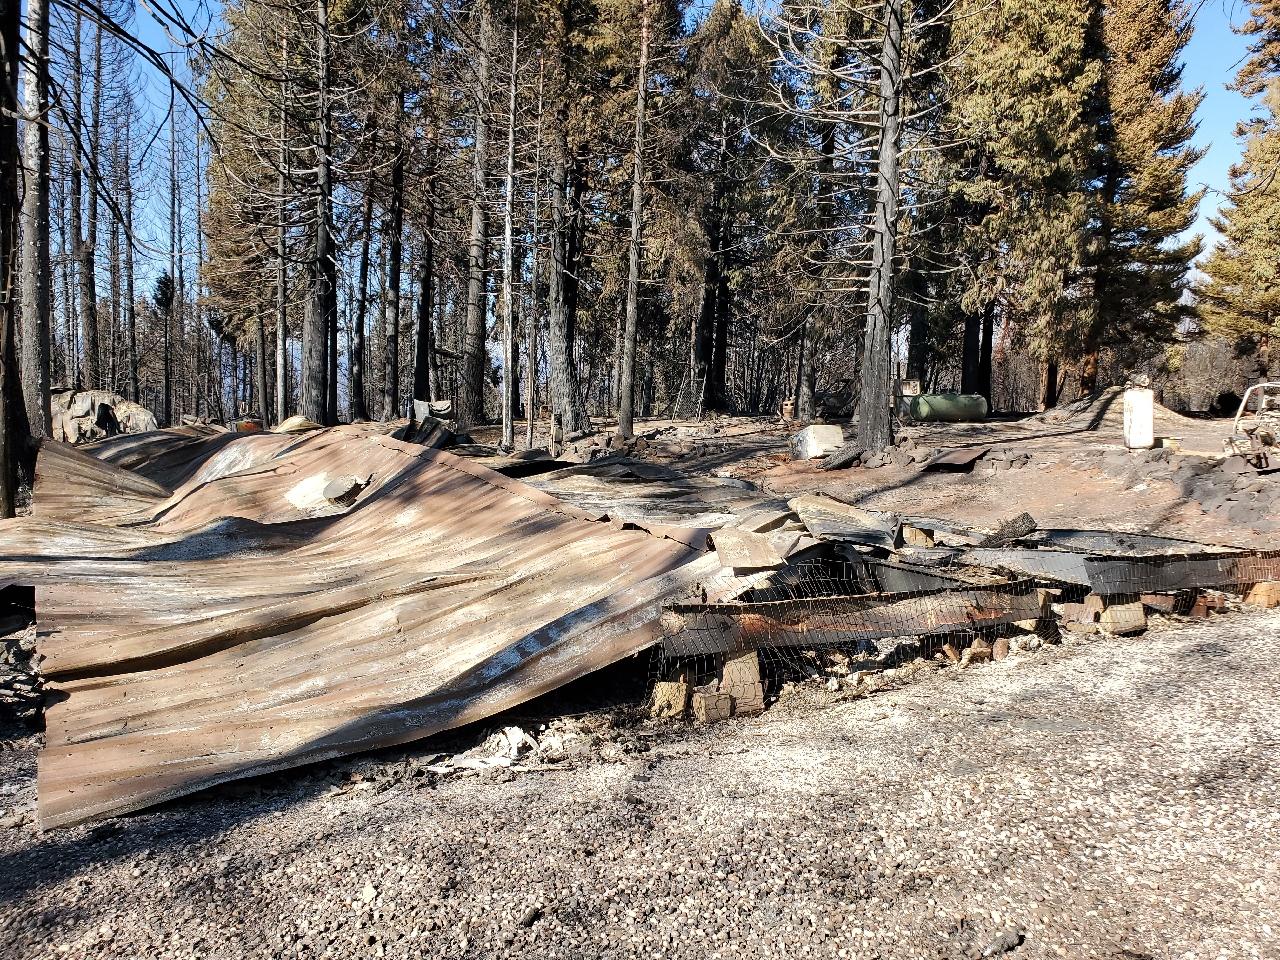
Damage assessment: destroyed